Charles Kellogg (naturalist)

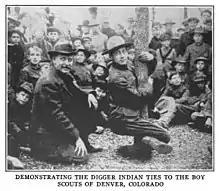
In a demonstration to boy scouts, Kellogg locks a volunteer's legs around a tree to show a supposed punishment used by the local Indigenous people. The "Digger Indians" noted in this clipping was a non-specific racial stereotype used by white people.

During his childhood Kellogg developed the remarkable ability to perfectly imitate bird song. While bird song imitation was quite popular at the turn of the century, Kellogg's ability to sing from the throat instead of whistle the songs, was what gained him such national attention. By the time he was 22 he was performing his bird songs on vaudeville tours around the country. By the time he was in his forties he was traveling outside of the United States, performing for audiences throughout Europe. Kellogg claimed that he had a 12½-octave, almost twice the range of a piano.